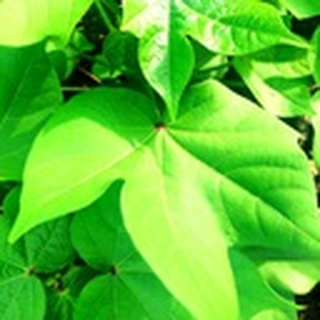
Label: healthy_cotton